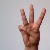
The image shows a hand gesture representing the letter 'W' in Indian Sign Language.